E. E. Speight

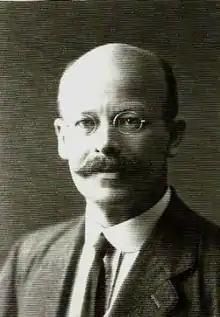
circa 1930 in India

Ernest Edwin Speight (6 December 1871 – 17 September 1949), usually known as E. E. Speight, was an Englishman who travelled in Japan and India and was a professor of English for twenty years at the Imperial University, Tokyo, Japan and also at the Fourth Higher School, Kanazawa, then for a further twenty years at the Osmania University, Hyderabad, India. In India he made a study of the Nilgiri hill tribes and was working on a Toda grammar at his death